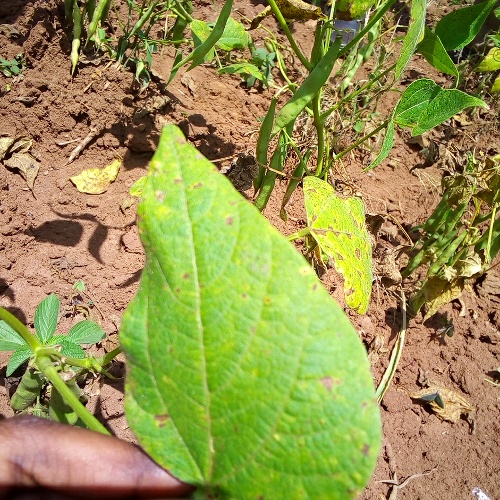
Leaf condition: bean_rust